Coombs Covered Bridge

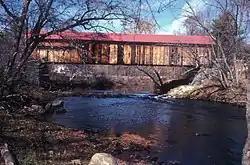

The Coombs Covered Bridge is a wooden covered bridge which carries Coombs Bridge Road over the Ashuelot River in northern Winchester, New Hampshire. It was built in 1843, and is one of the state's small number of surviving 19th-century covered bridges. It was listed on the National Register of Historic Places in 1976.